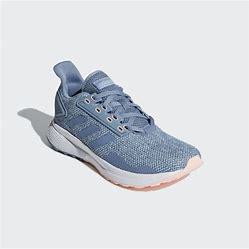
Brand: Adidas
Model: Duramo 9